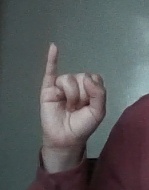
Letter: meem